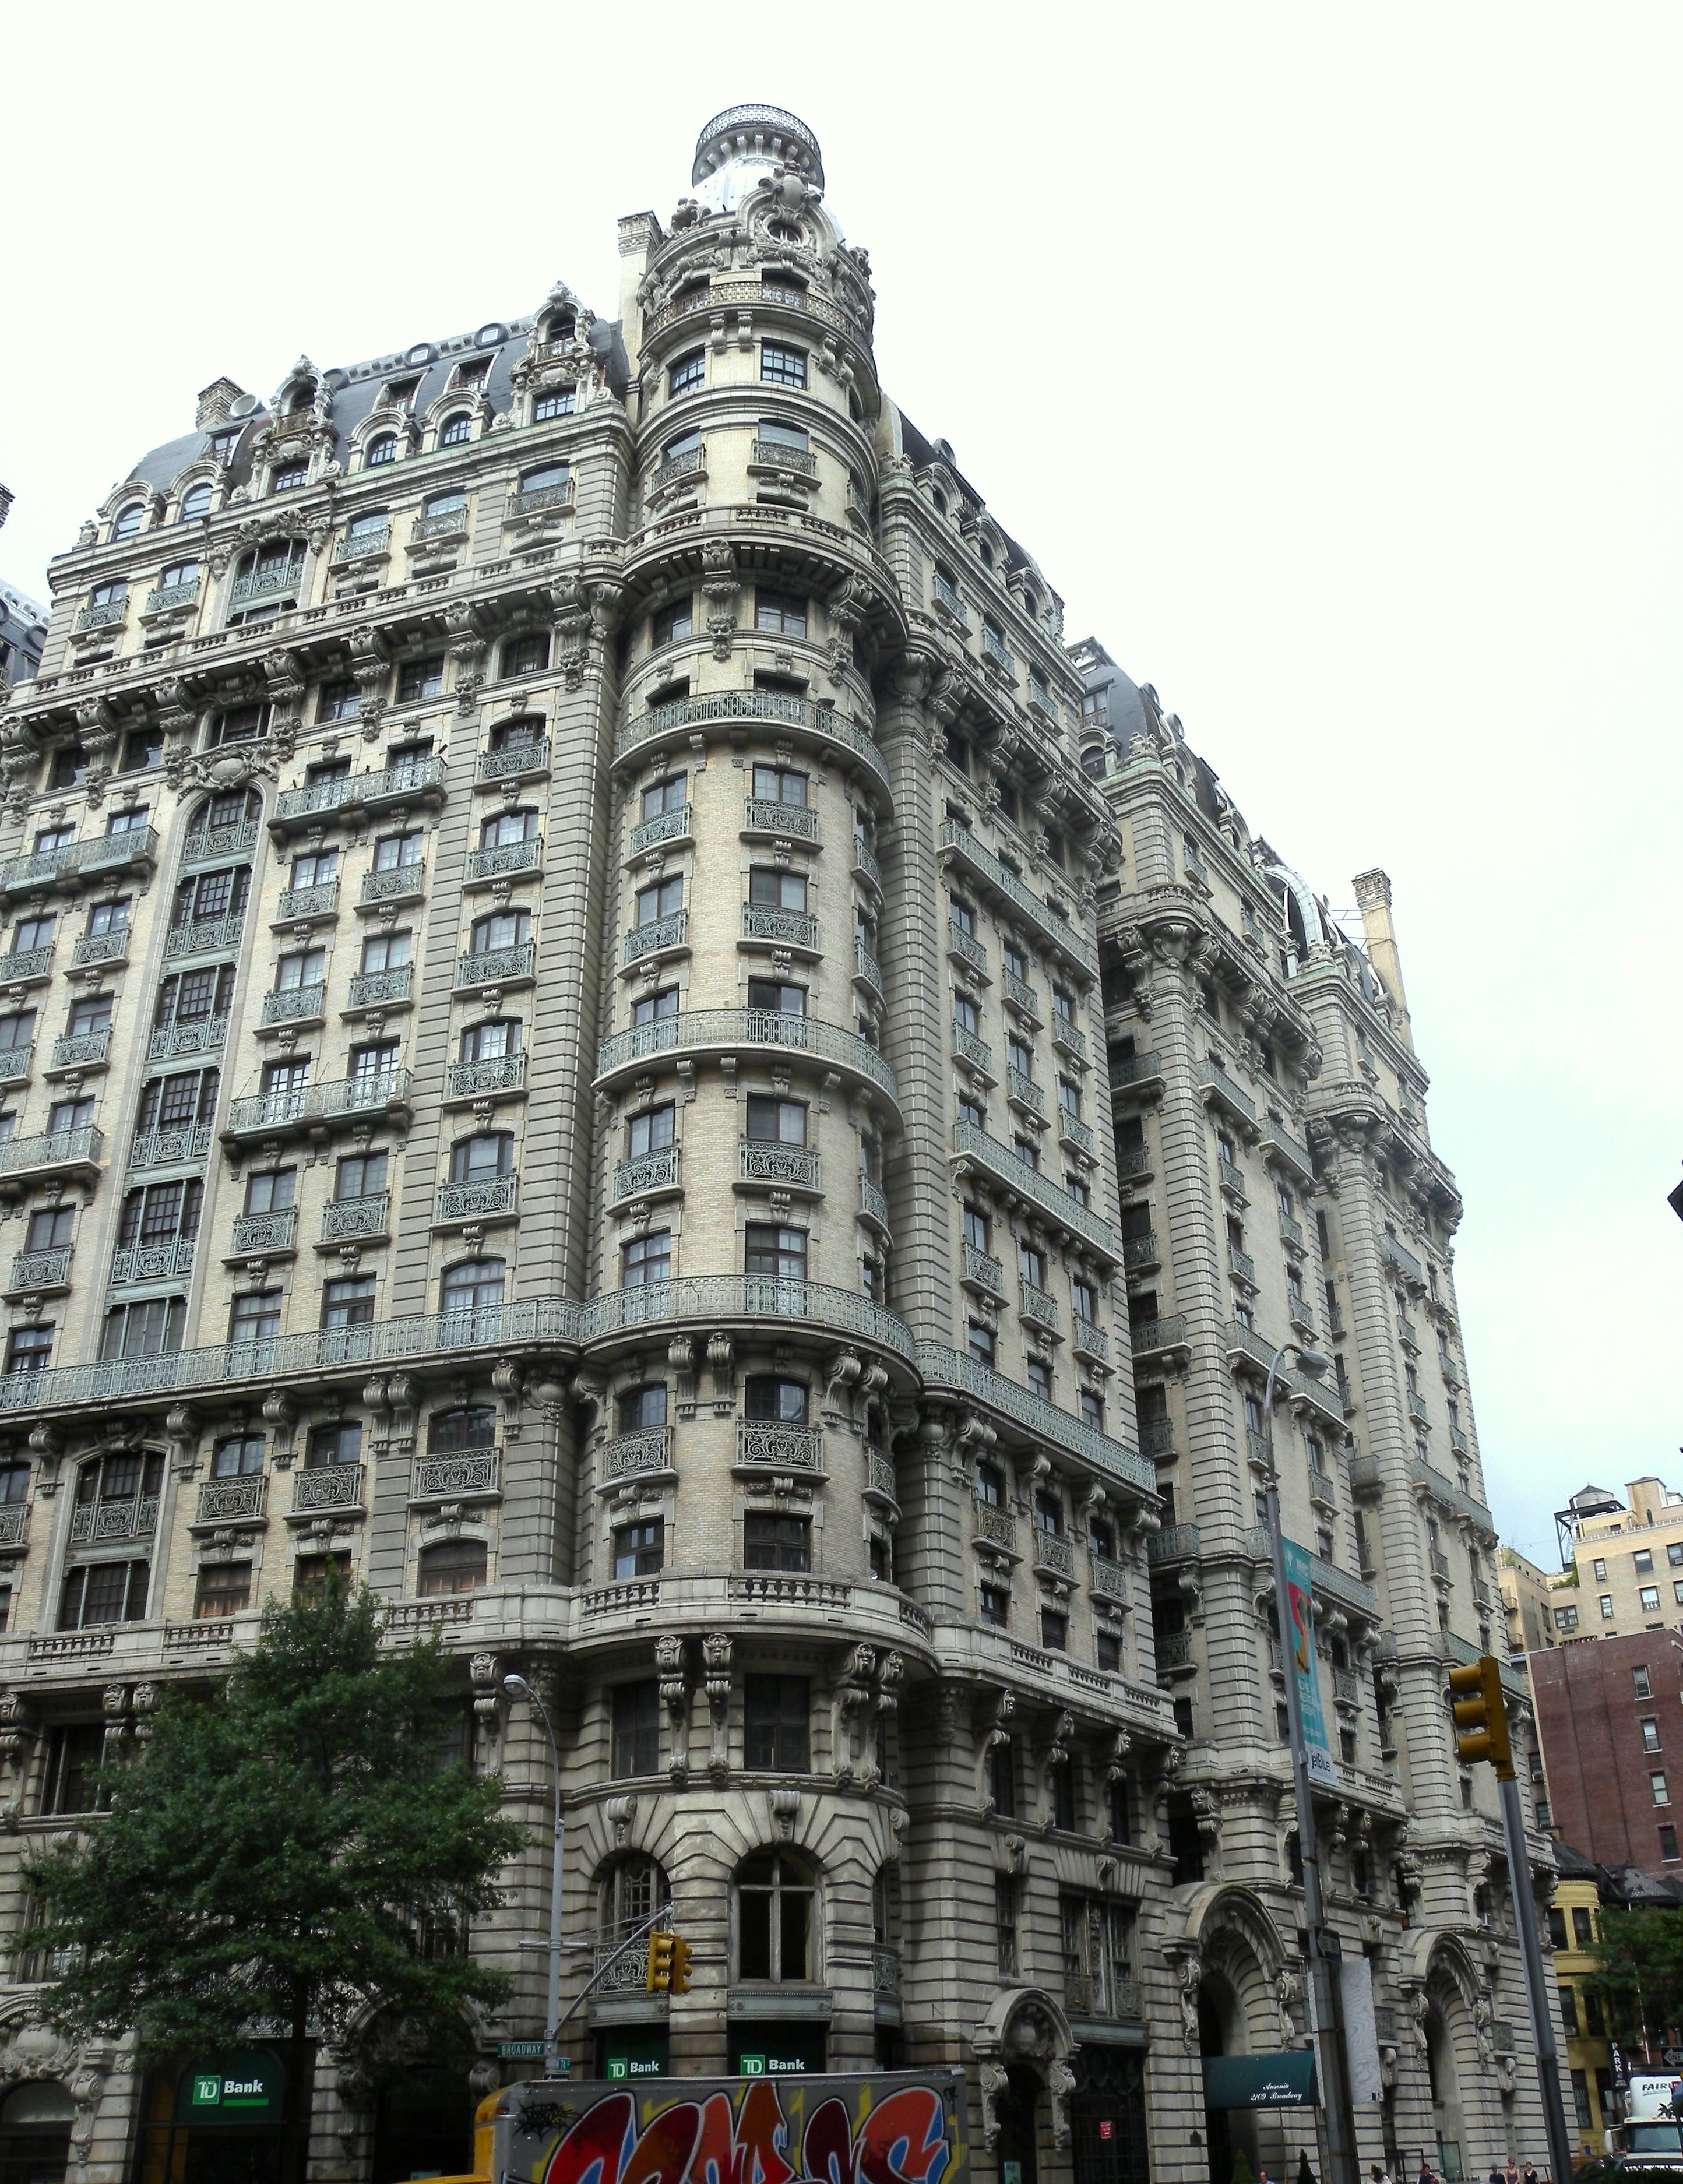
architecture, building, skyscraper, manhattan, new york city, cityscape, downtown, tower, plaza, landmark, facade, exterior, tower block, hotel, metropolis, condominium, tours, residential area, metropolitan area, the ansonia